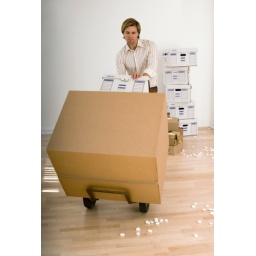
Businessman moving large cardboard box with hand truck in sparse office, packing foam on floor